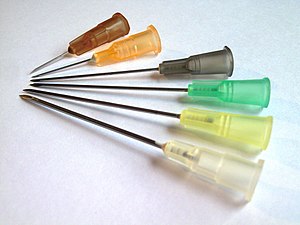
Kanyle
Kanyler i forskellige størrelser.
En kanyle er en hul nål til indsprøjtning eller udtømning af væske gennem huden eller et rørformet instrument som bruges til at skaffe passage hvis en naturlig passage er lukket, f.eks. ved indførelse til luftrøret, tracheostomi, der tillader åndedræt gennem en kanyle med en diameter på 1 til 2 cm.